Eagle Awards

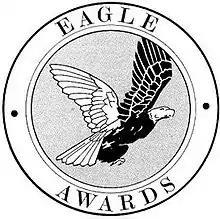
Original Eagle Award logo

The Eagle Awards were set up by prominent British comics enthusiasts Mike Conroy, Nick Landau, Colin Campbell, Phil Clarke, and Richard Burton. Because the "Eagle" logo was perceived (as described by Burton) as "a standard of quality ... seldom reached" in early 1977, the Eagle Awards were named "with official blessing from IPC" ("Eagle"'s former publisher).